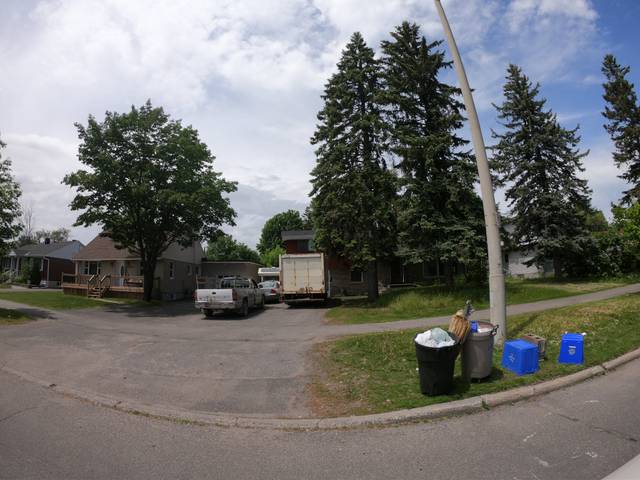
Region: Canada
Coordinates: 45.375, -75.661